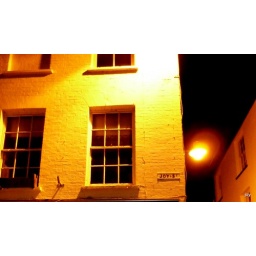
Imagine my delight when I spied this great sign high up on this old brick terraced house in Barnstaple...Yay!:@)